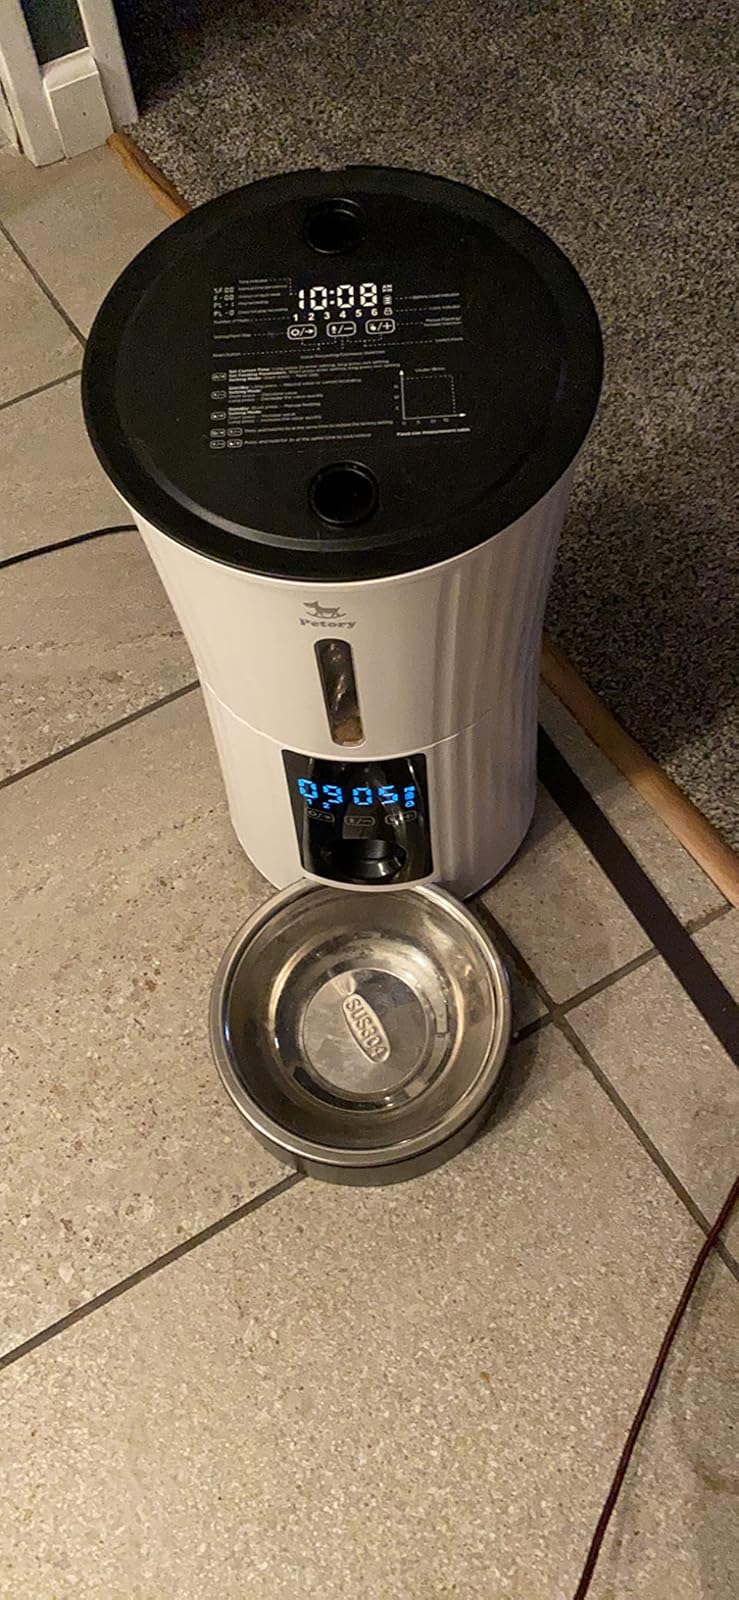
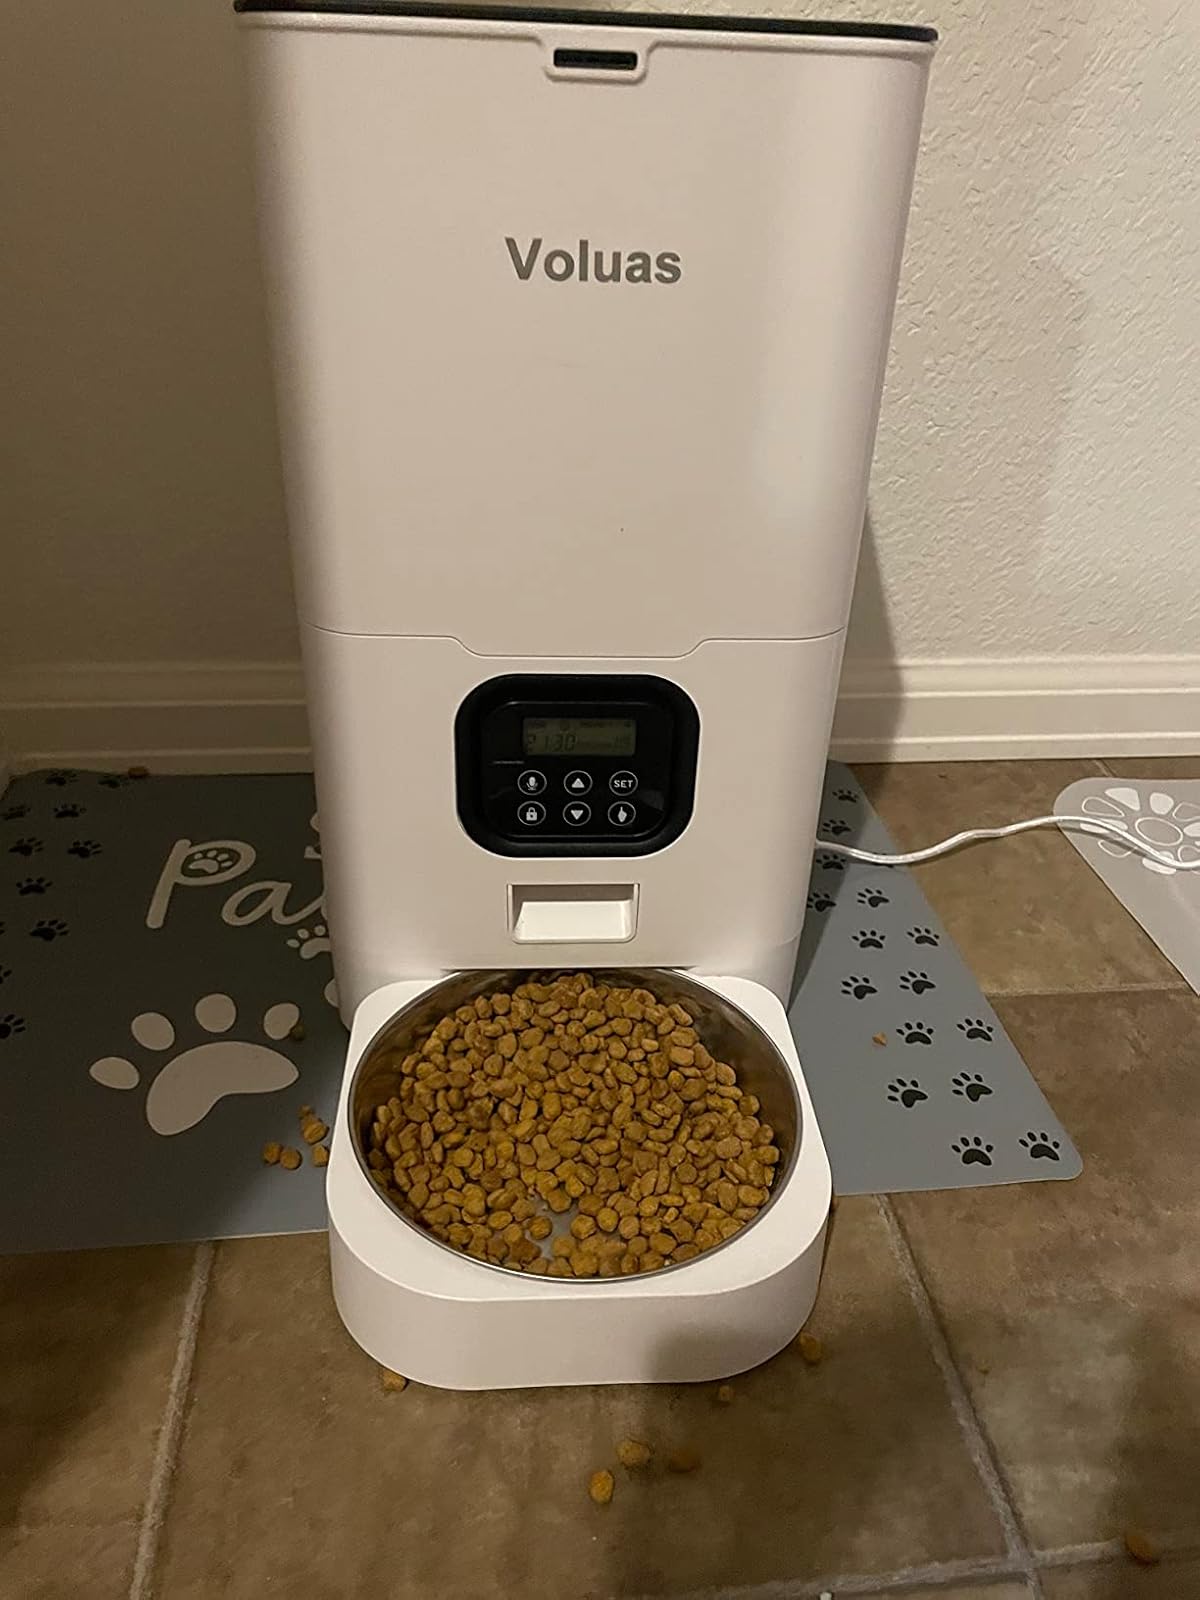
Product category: items_feeder
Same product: no